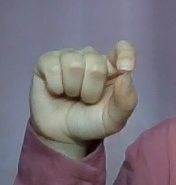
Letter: fa